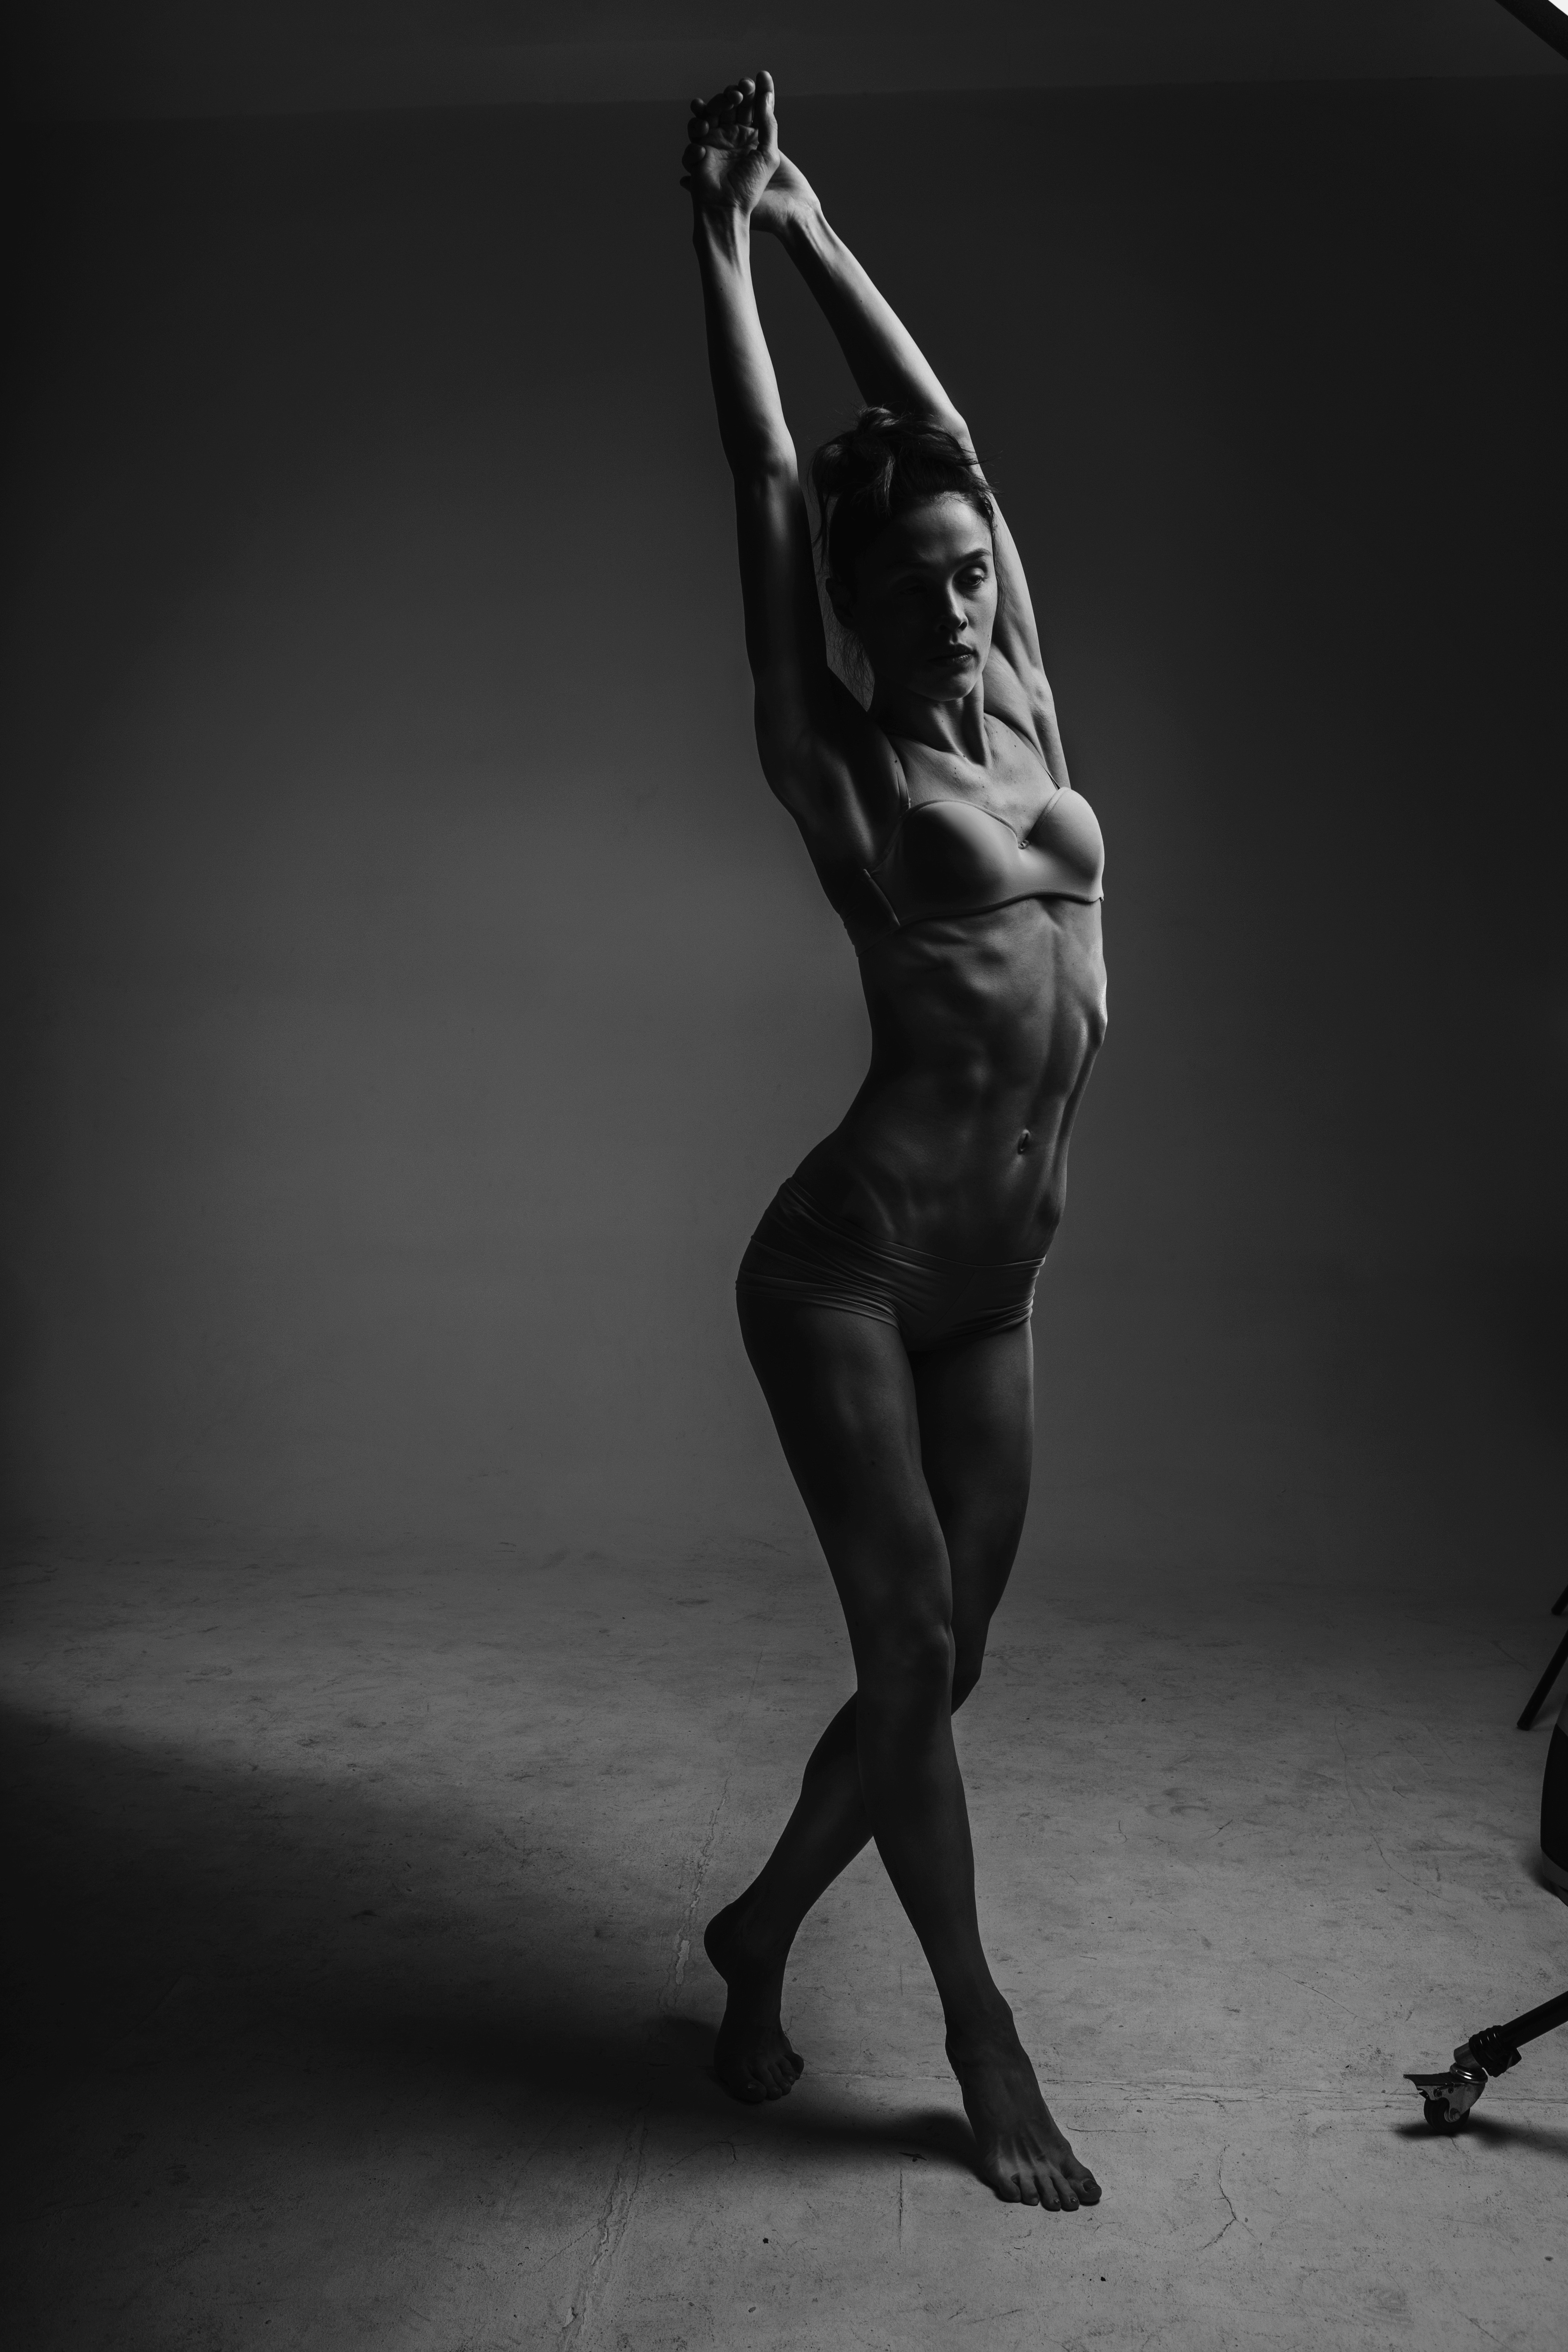
black and white, white, photography, dance, model, black, monochrome, muscle, performance art, sports, entertainment, performing arts, photo shoot, choreography, team sport, monochrome photography, human positions, art model, modern dance, concert dance